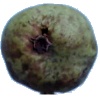
Label: Pear Stone 1